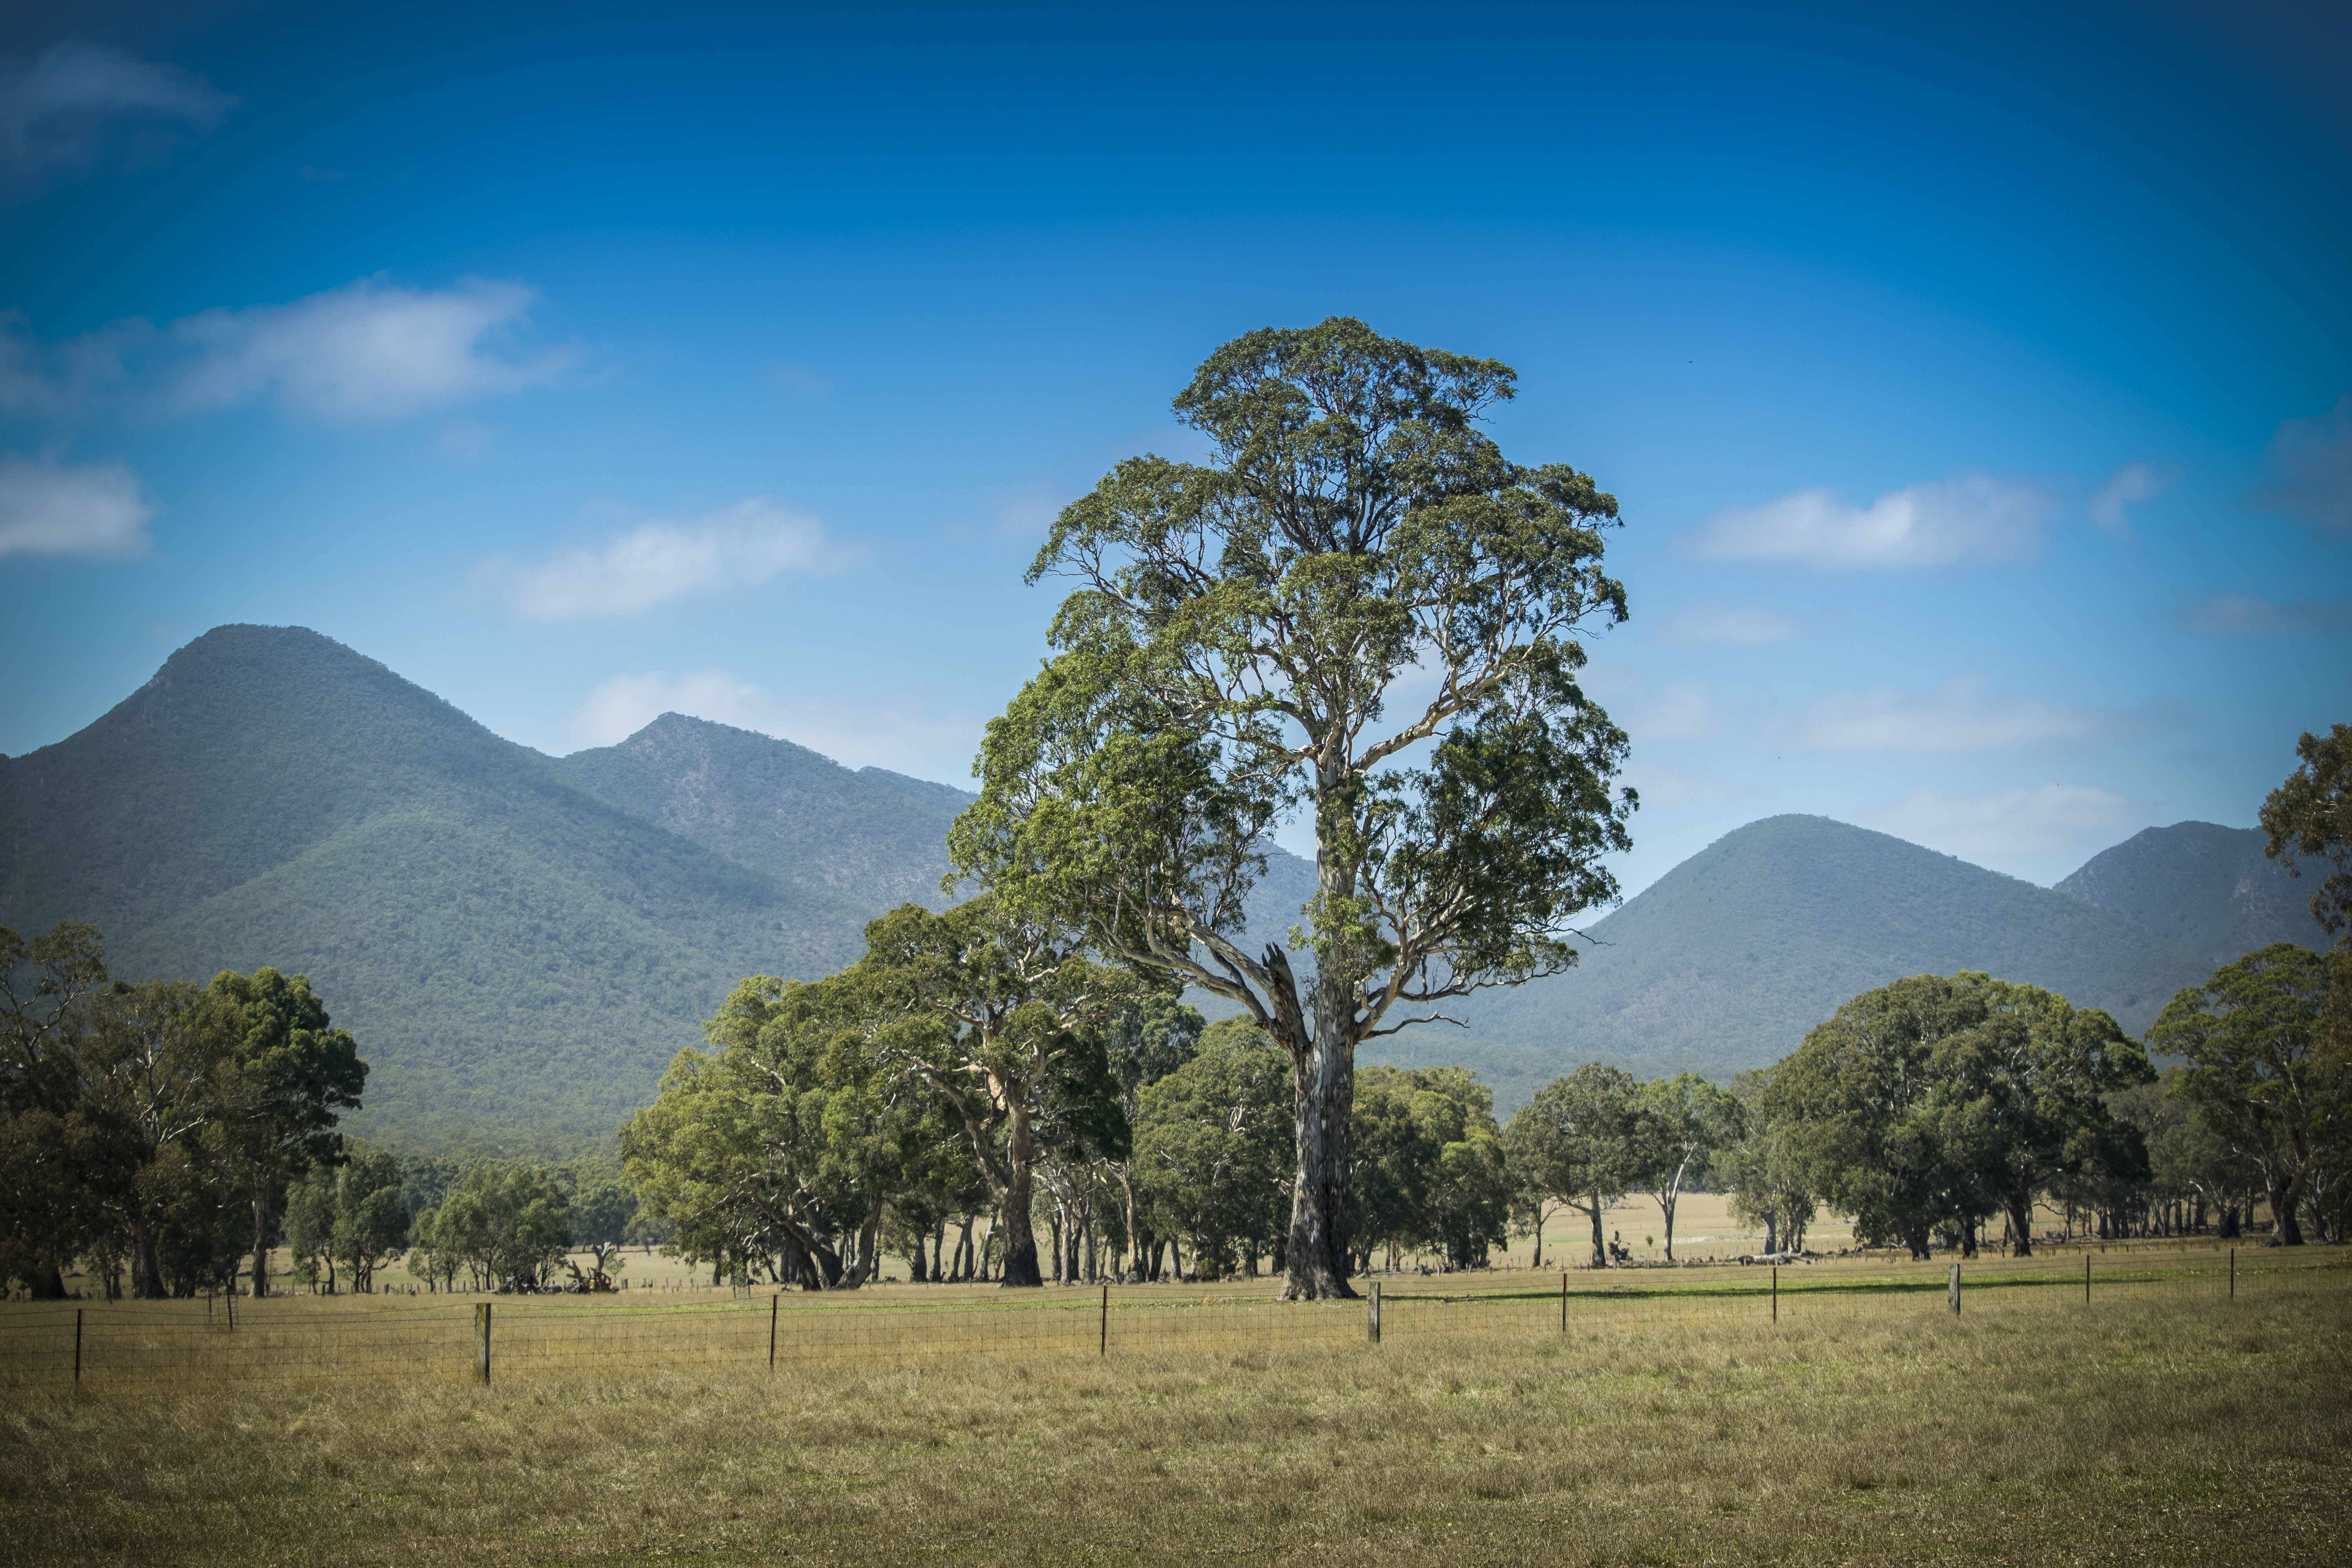
landscape, tree, nature, outdoor, horizon, wilderness, mountain, cloud, sky, field, meadow, countryside, sunlight, morning, hill, lake, valley, mountain range, country, rural, green, scenic, scenery, agriculture, savanna, plain, trees, australia, mountains, grassland, picturesque, plateau, victoria, habitat, ecosystem, rural area, grampians, natural environment, geographical feature, atmospheric phenomenon, woody plant, mountainous landforms